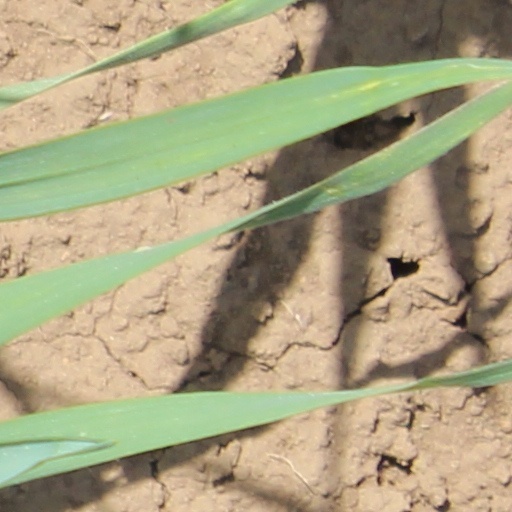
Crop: wheat